Pigment

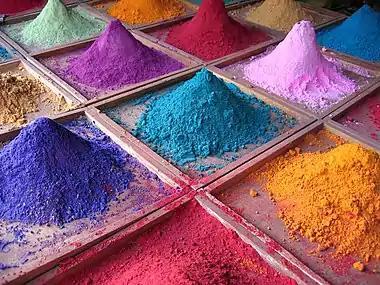
Pigments for sale at a market stall in Goa, India

A pigment is a powder used to add or alter color or change visual appearance. Pigments are completely or nearly insoluble and chemically unreactive in water or another medium; in contrast, dyes are colored substances which are soluble or go into solution at some stage in their use. Dyes are often organic compounds whereas pigments are often inorganic. Pigments of prehistoric and historic value include ochre, charcoal, and lapis lazuli.